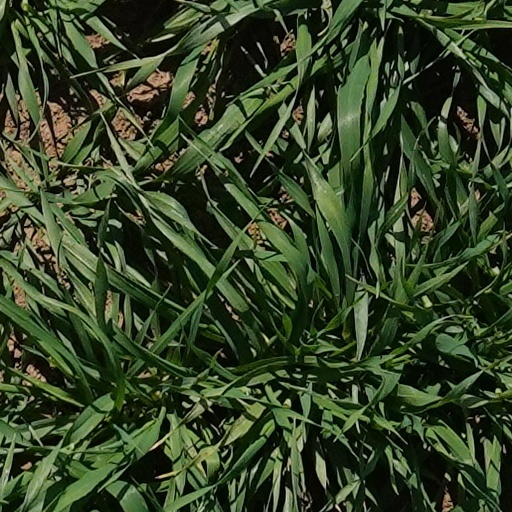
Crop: wheat